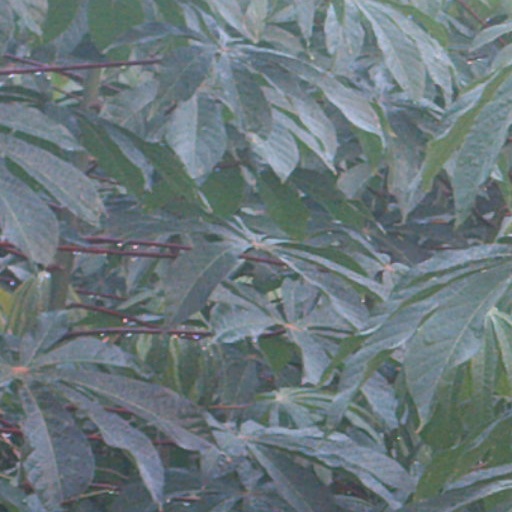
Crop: cassava